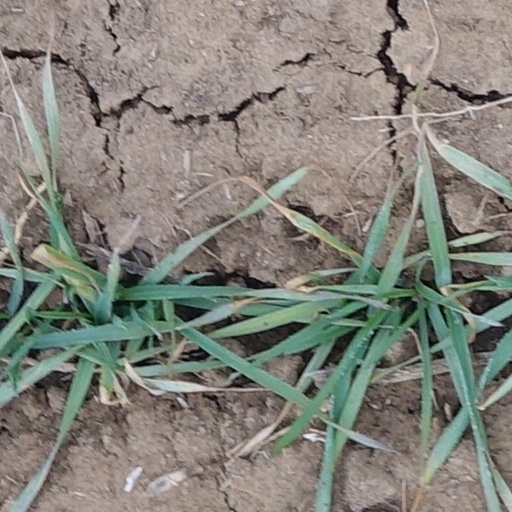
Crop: wheat